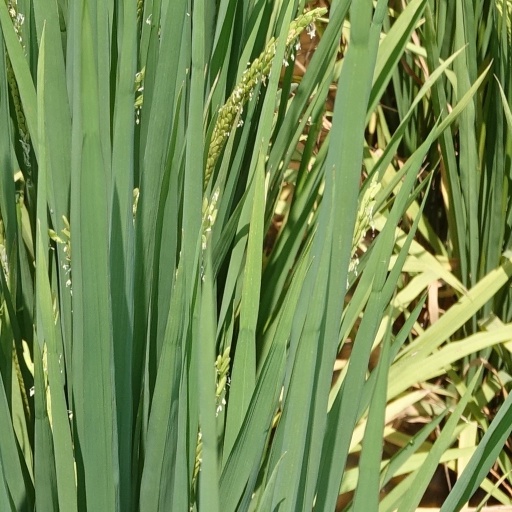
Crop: rice